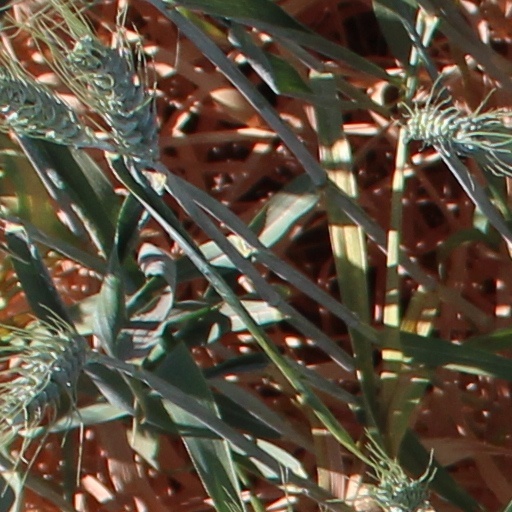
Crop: wheat